Jonas Wohlfarth-Bottermann

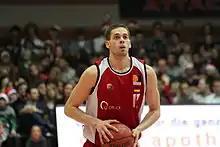
Wohlfarth-Bottermann with Rhöndorf in 2010

Jonas Wohlfarth-Bottermann (born 20 February 1990), known commonly as Wobo as is stated on his jersey, is a German professional basketball player for the MHP Riesen Ludwigsburg of the Basketball Bundesliga (BBL).